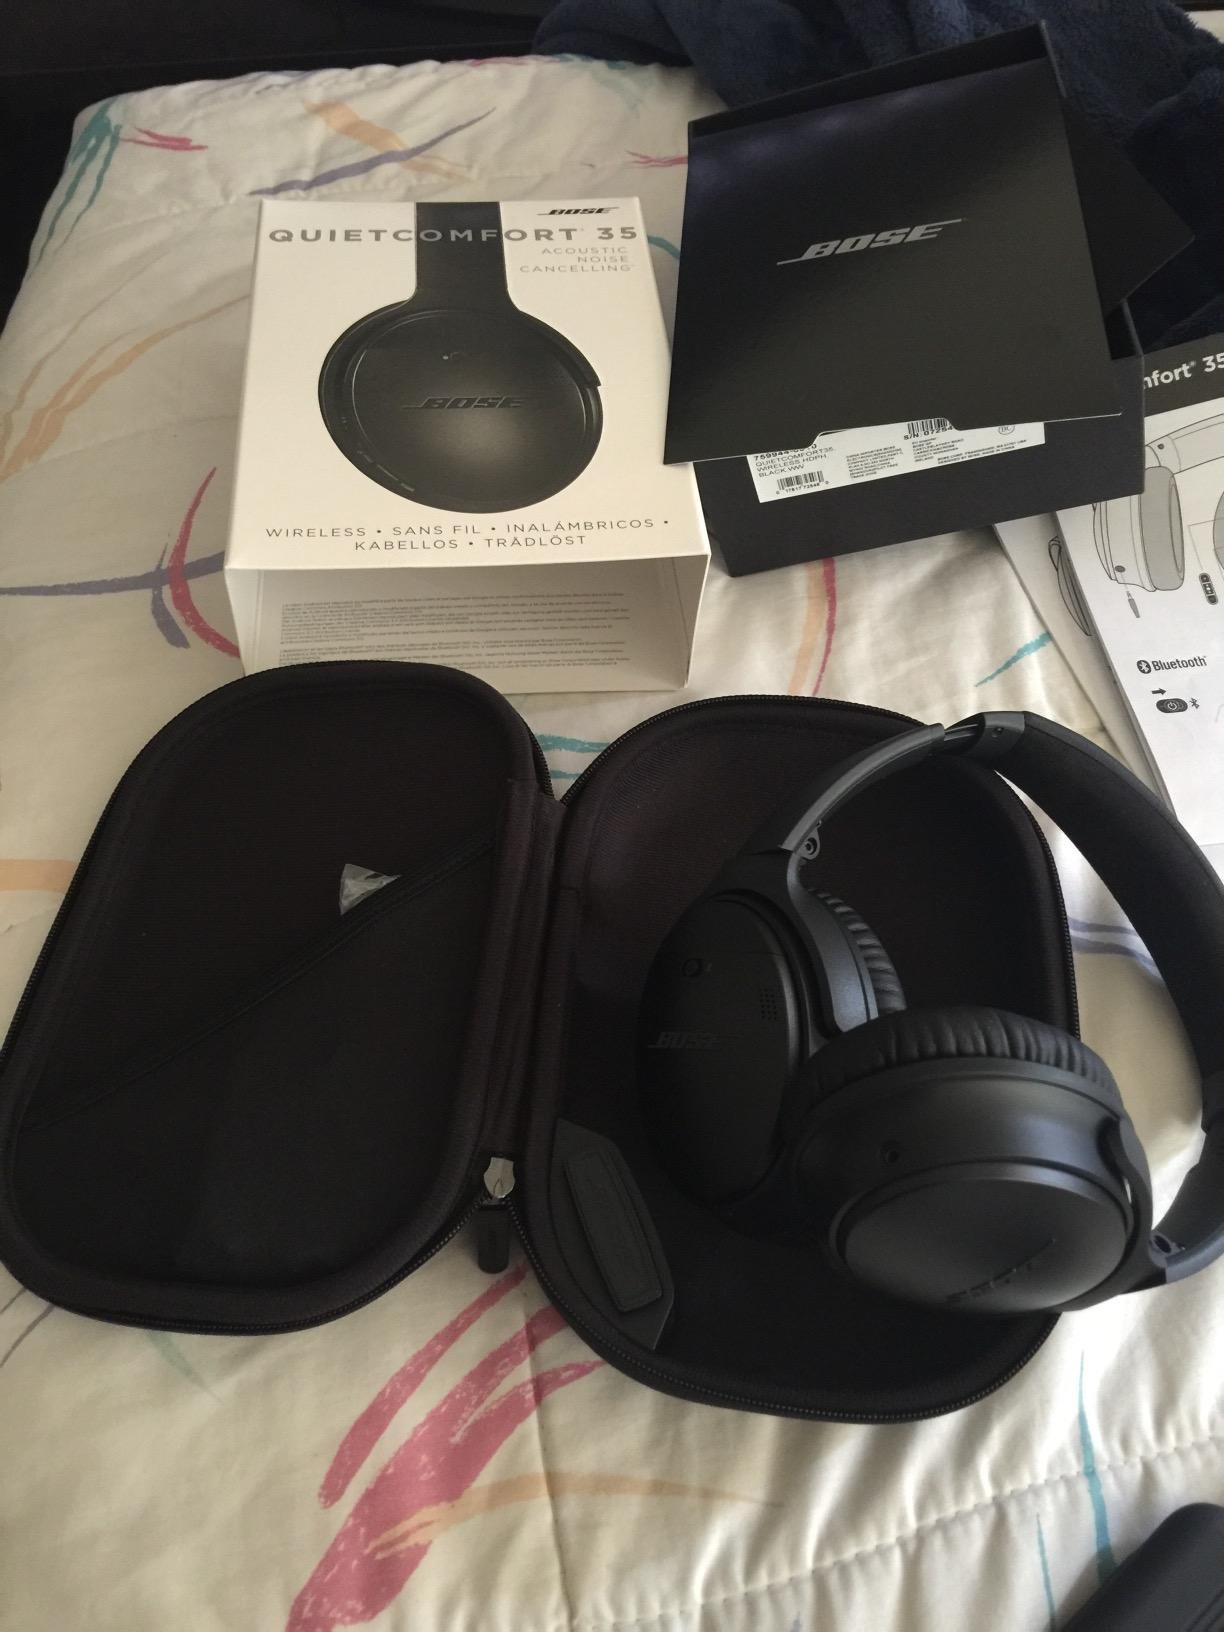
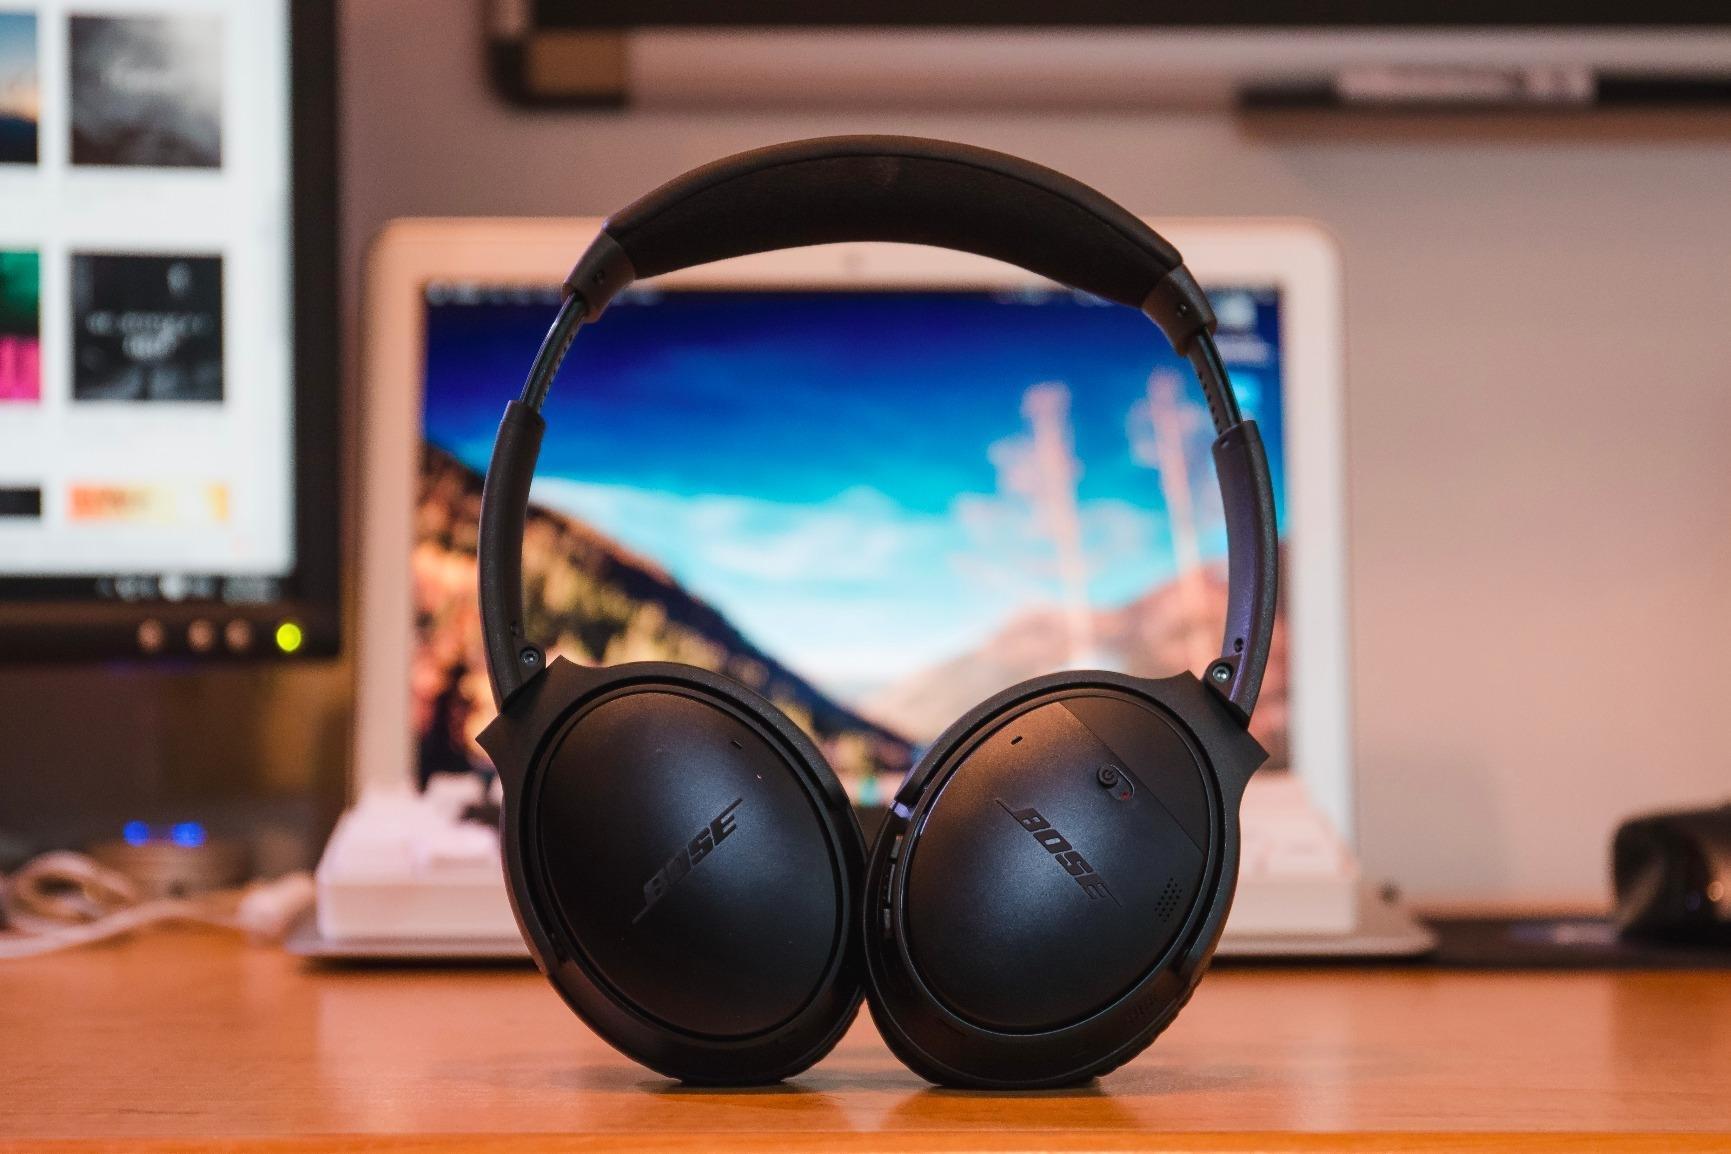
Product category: headphones
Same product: yes